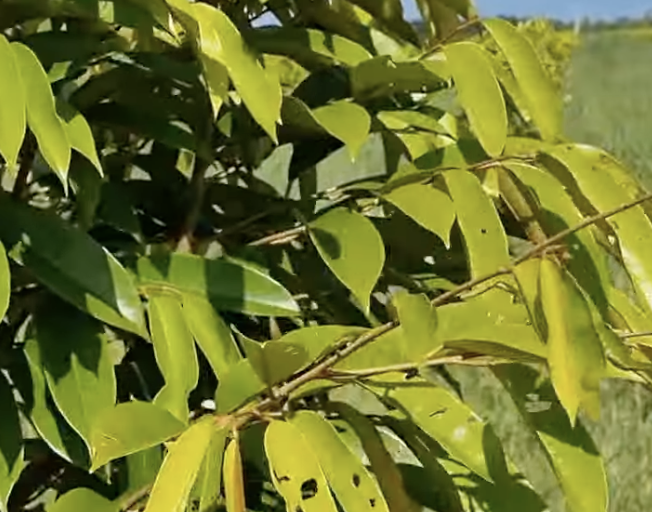
Label: yellow_leaf